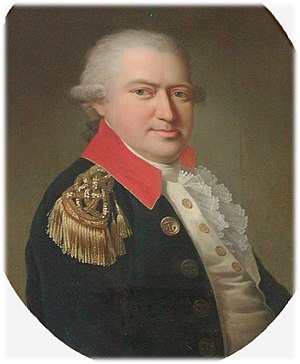
Peter Norden Sølling
Peter Norden Sølling, malet af C.A. Lorentzen
Peter Norden Sølling var en dansk søofficer.